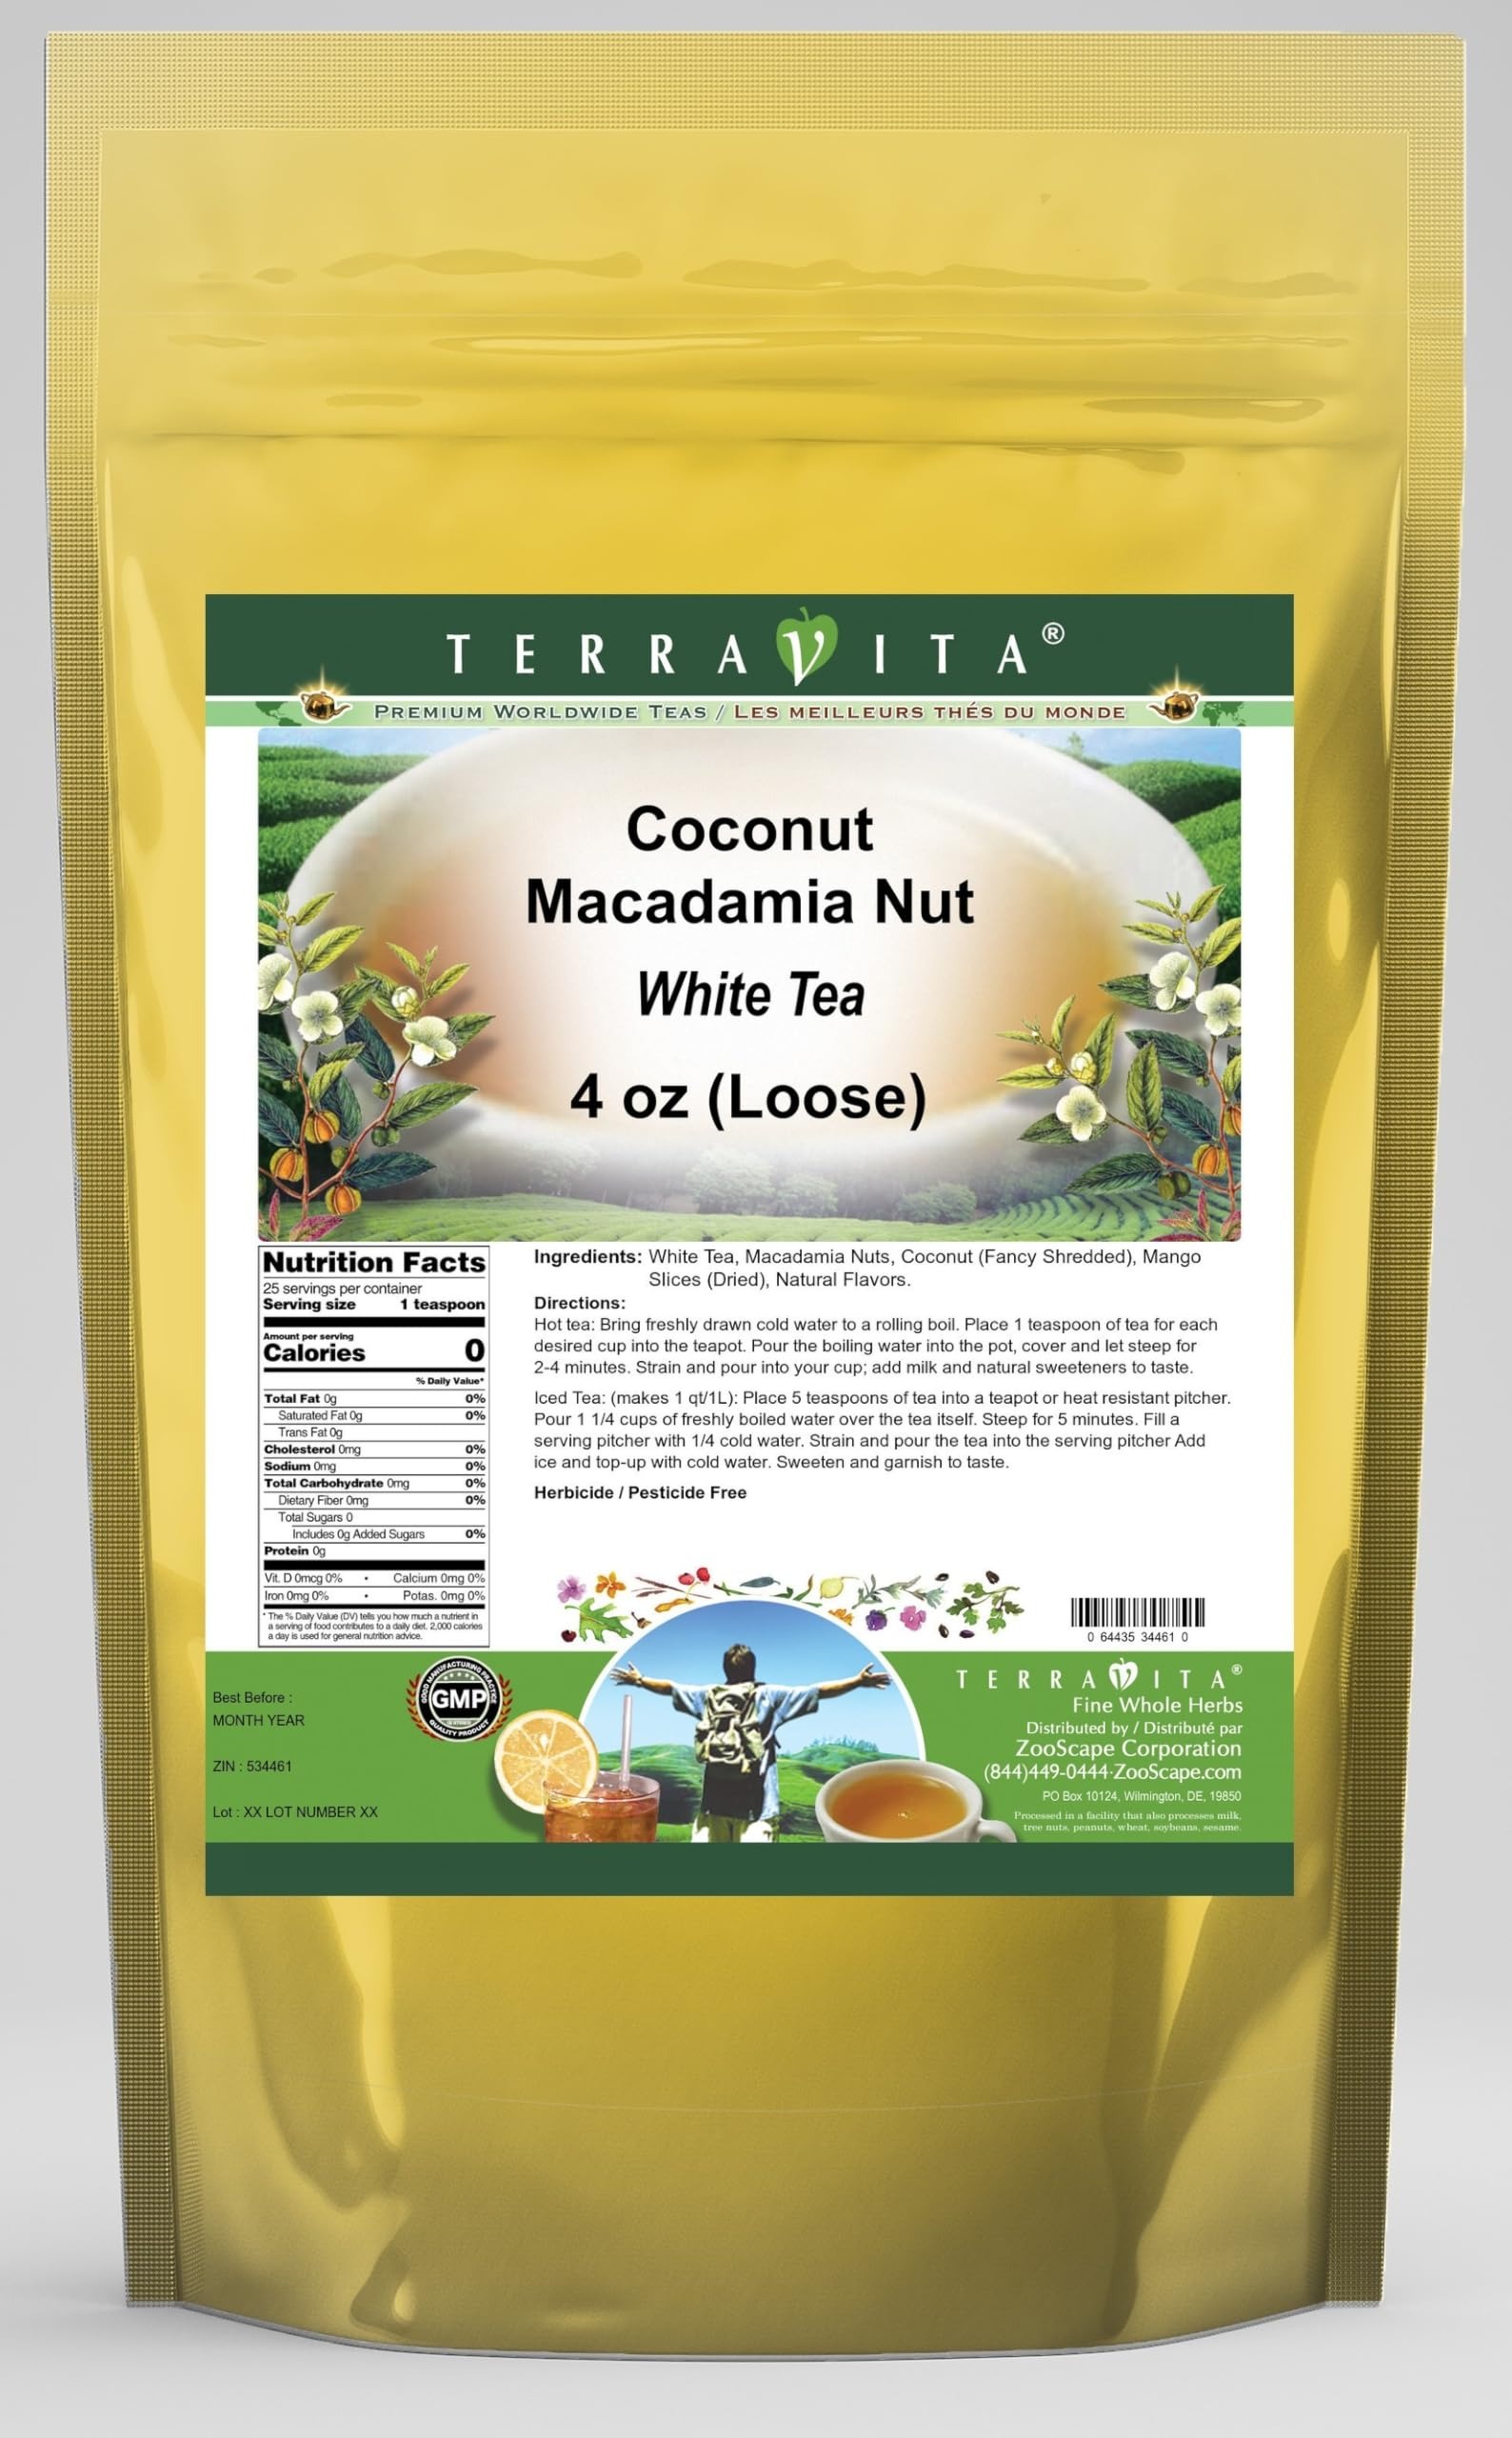
Item Name: Coconut Macadamia Nut White Tea (Loose) (4 oz, ZIN: 534461)
Bullet Point 1: Our Coconut Macadamia Nut White Tea is a mouth-watering flavored White tea with Macadamia Nuts, Coconut and Mango Slices that you can enjoy all year round! The aroma and Coconut Macadamia Nut flavor is a delight! - Ingredients: White tea, Macadamia Nuts, Coconut, Mango Slices and Natural Coconut Macadamia Nut Flavor.
Bullet Point 2: No fillers.
Bullet Point 3: Manufacturer: TerraVita
Bullet Point 4: Size: 4 oz
Bullet Point 5: Loose Leaf White Tea - Packed in a convenient upright pouch!
Product Description: Our Coconut Macadamia Nut White Tea is a mouth-watering flavored White tea with Macadamia Nuts, Coconut and Mango Slices that you can enjoy all year round! The aroma and Coconut Macadamia Nut flavor is a delight! - Ingredients: White tea, Macadamia Nuts, Coconut, Mango Slices and Natural Coconut Macadamia Nut Flavor. - Hot tea brewing method: Bring freshly drawn cold water to a rolling boil. Place 1 teaspoon of tea for each desired cup into the teapot. Pour the boiling water into the pot, cover and let steep for 2-4 minutes. Strain and pour into your cup; add milk and natural sweeteners to taste. - Iced tea brewing method: (to make 1 liter/quart): Place 5 teaspoons of tea into a teapot or heat resistant pitcher. Pour 1 1/4 cups of freshly boiled water over the tea itself. Steep for 5 minutes. Fill a serving pitcher with 1/4 cold water. Strain and pour the tea into the serving pitcher Add ice and top-up with cold water. Sweeten and garnish to taste. - TerraVita is an exclusive line of premium-quality, natural source products that use only the finest, purest and most potent ingredients found around the world. TerraVita is hallmarked by the highest possible standards of purity, potency, stability and freshness. All of our products are prepared with the highest elements of quality control, from raw materials through the entire manufacturing process, up to and including the moment that the bottles or bags are sealed for freshness and shipped out to you. Our highest possible standards are certified by independent laboratories and backed by our personal guarantee. - TerraVita exists to meet and ensure your family's health and wellness without the harmful effects of chemicals and health products. We strive to make all of our products affordable and reliable and are constantly s
Value: 4.0
Unit: Ounce

Price: 30.01